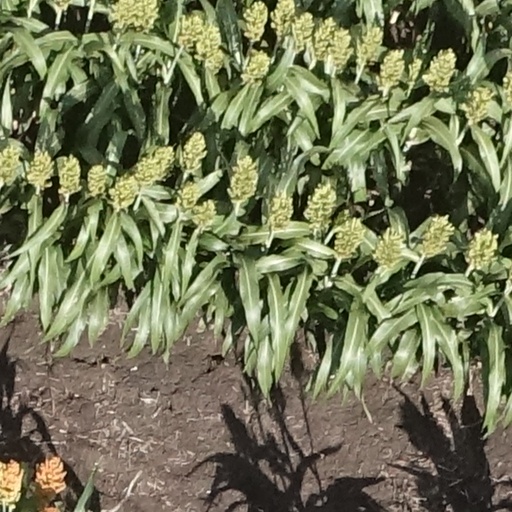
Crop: sorghum